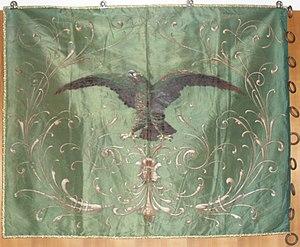
Drapeau de la jeunesse de Denezy
Denezy est une localité et une ancienne commune suisse du canton de Vaud. Citée dès 929, elle fait partie du district de Moudon entre 1803 et 2007, puis du district du Gros-de-Vaud. Elle fait partie de la commune de Montanaire depuis le 1ᵉʳ janvier 2013. La localité se situe entre les régions du Gros-de-Vaud et de la Broye.